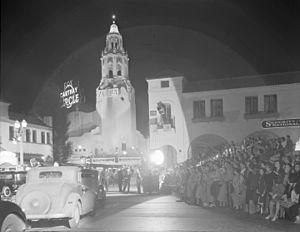
Le Carthay Circle Theater était l'un des grands palais du cinéma d'Hollywood à son âge d'or.